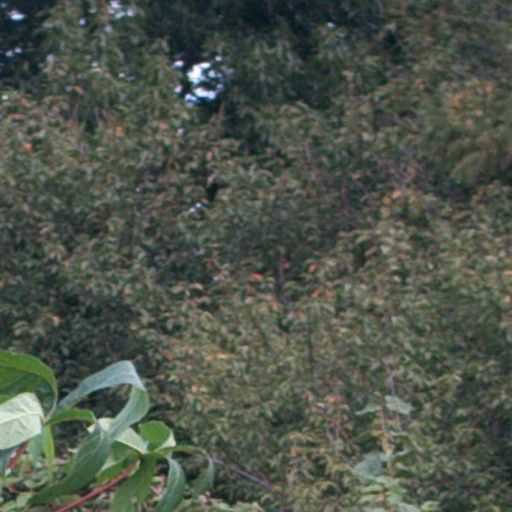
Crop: cassava